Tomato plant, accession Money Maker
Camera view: tilt-top (135 deg); turntable rotation: 0 degrees
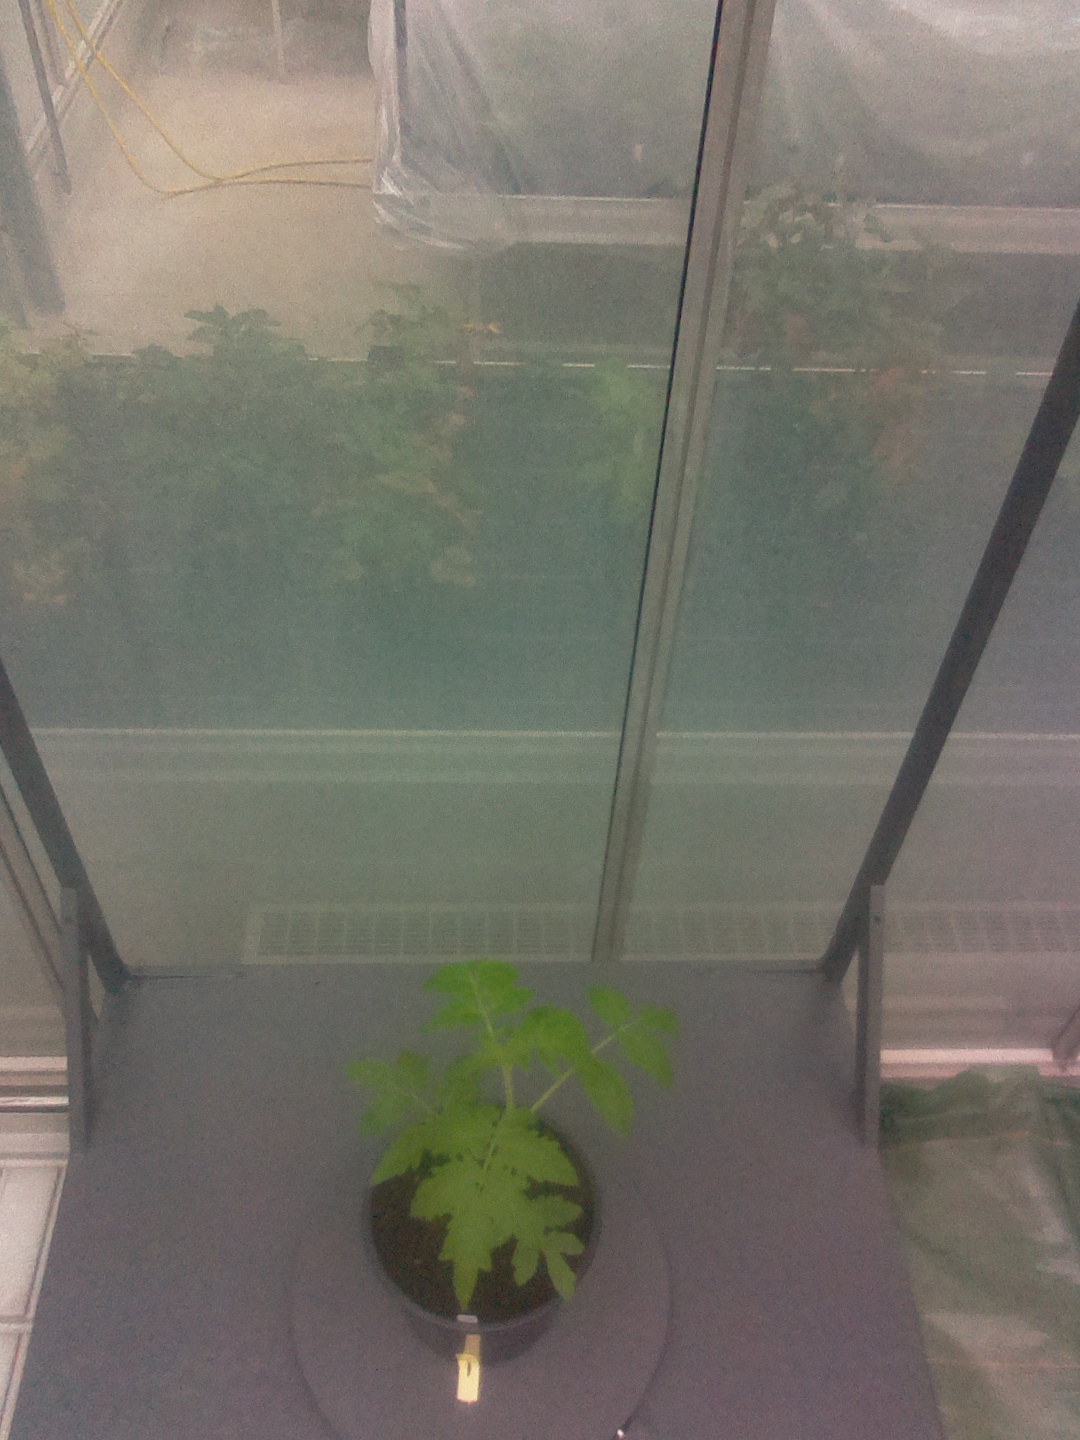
BBCH growth stage 13: 6 of true leaves visible